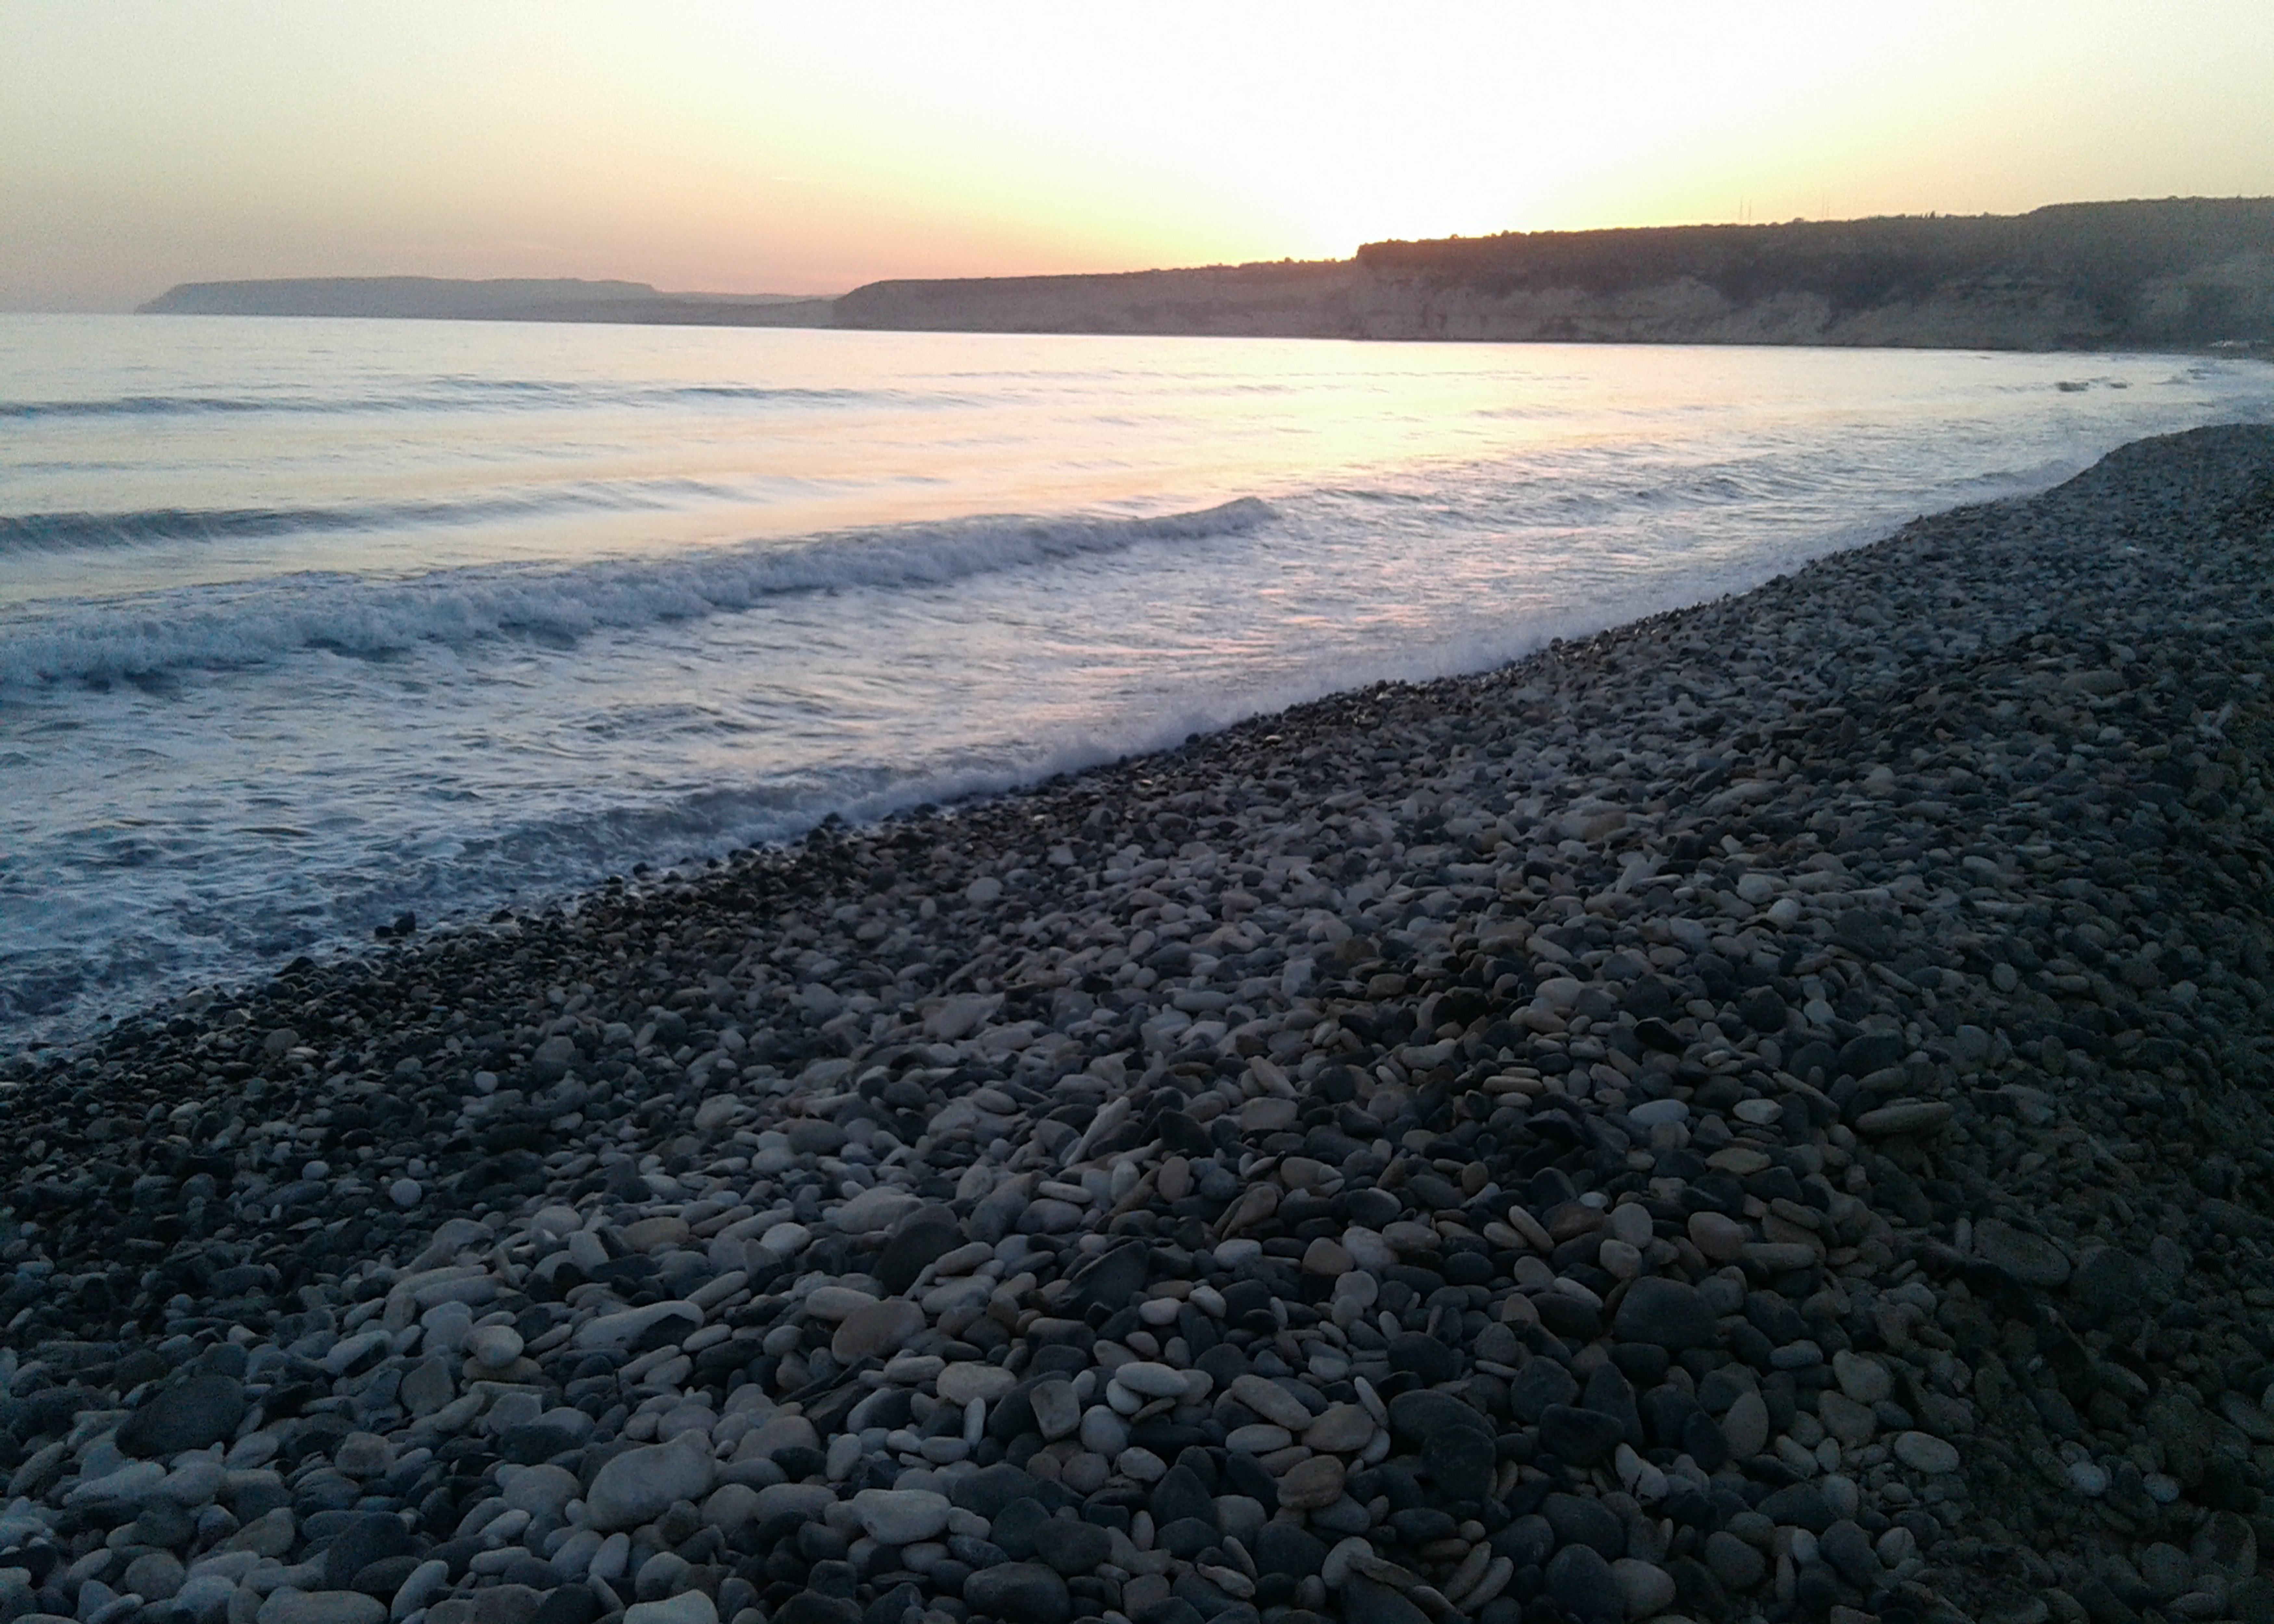
sunset, sea, coast, beach, water, sky, water resources, cloud, natural environment, sunlight, body of water, coastal and oceanic landforms, afterglow, lake, dusk, bank, horizon, sunrise, landscape, sand, wind wave, waterway, calm, shore, red sky at morning, headland, tree, rock, astronomical object, reflection, sun, winter, evening, ocean, sound, soil, dawn, wave, bay, pebble, tide, tropics, inlet, channel, hill, loch, natural landscape, vacation, reservoir, wetland, mudflat, cape, lake district, Raised beach